Catió

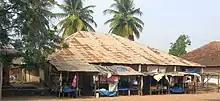
Market, Catió

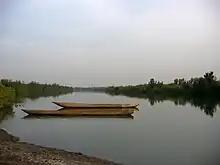
Cumbija river near Catió

Catió is a city in south-western Guinea-Bissau. It is the capital of Tombali Region.